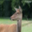
Label: deer